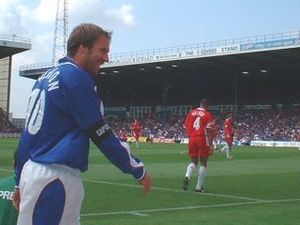
Paul Merson
Paul Charles Merson er en tidligere engelsk fodboldspiller, der spillede som angriber hos en række engelske klubber, men er bedst husket for sine 12 sæsoner hos Arsenal F.C. Han spillede desuden 21 kampe for Englands landshold.